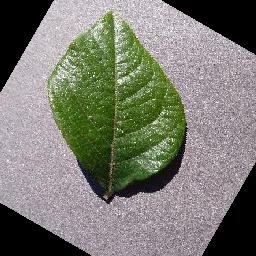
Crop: blueberry
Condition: healthy